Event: Nepal Earthquake
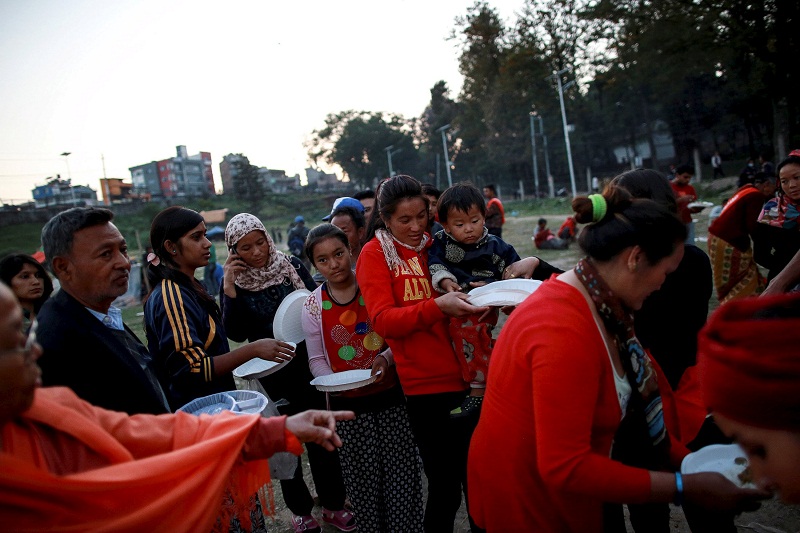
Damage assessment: no_damage